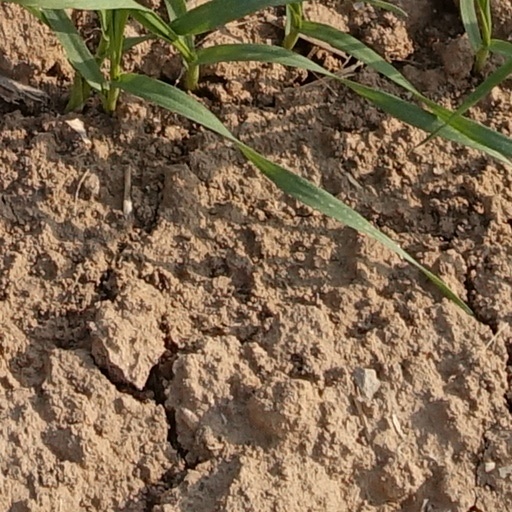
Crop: wheat